Randi Øverland

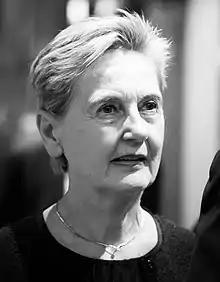

Randi Øverland (born 22 April 1952) is a Norwegian politician in the Labour Party.